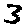
Label: 3